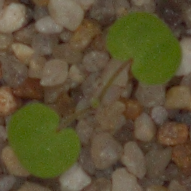
Label: smallflowered_cranesbill